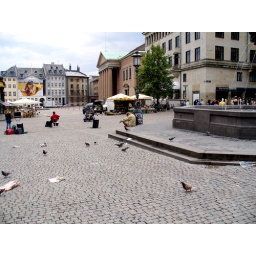
I bought some grapes and bananas at the produce place in the background. There were lots of pigeons.